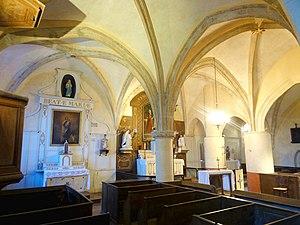
Intérieur de l'église - voir titre.
L'église Saint-Germain-d'Auxerre est une église catholique paroissiale située à Noisy-sur-Oise, en France. C'est une petite église à double vaisseau, ce qui fait son principal intérêt, car son architecture est plutôt rustique, et ne comporte aucun élément remarquable. Au sud, la chapelle des fonts baptismaux, le clocher en bâtière, la chapelle de la Saint-Joseph et la sacristie sont accolées à ce double vaisseau, ce qui confère à l'édifice une silhouette pittoresque. Les trois premières parties datent du XIIIᵉ siècle, voire de la fin du XIIᵉ siècle en ce qui concerne la base du clocher, mais l'on y cherchera en vain des éléments de sculpture ou de modénature de cette époque. Dans le double vaisseau, l'on distingue une nef carrée, dont le chapiteau de crochets du pilier central atteste seul ses origines au XIIIᵉ siècle, et un chœur également carrée, qui est partagé entre le sanctuaire et la chapelle de la Vierge Marie, au nord. Ce chœur de style gothique flamboyant est voûté d'ogives, et présente une architecture plus soignée. La chapelle Saint-Joseph a été revoûtée dans le même style, mais elle est plus simple.